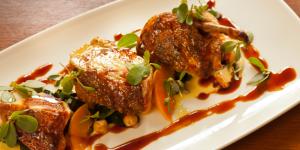
pavo al conac